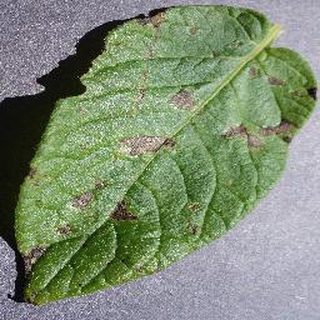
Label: potato_early_blight